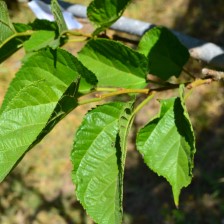
Variety: TaiwanStraberry